C.S.A.: The Confederate States of America

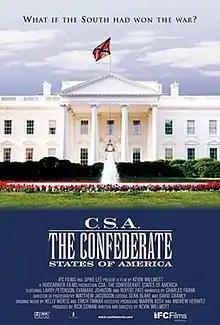
Theatrical release poster

C.S.A.: The Confederate States of America is a 2004 American mockumentary film written and directed by Kevin Willmott.